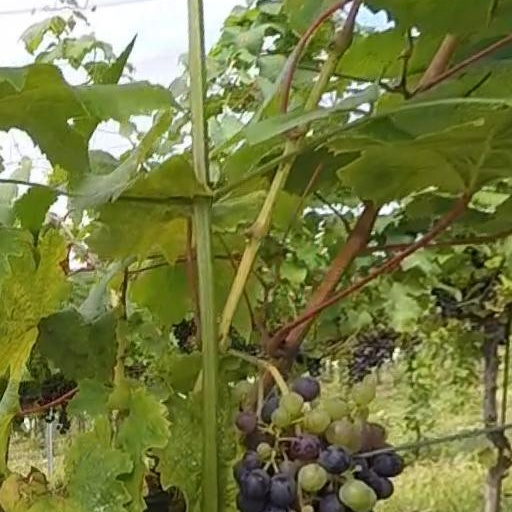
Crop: grape